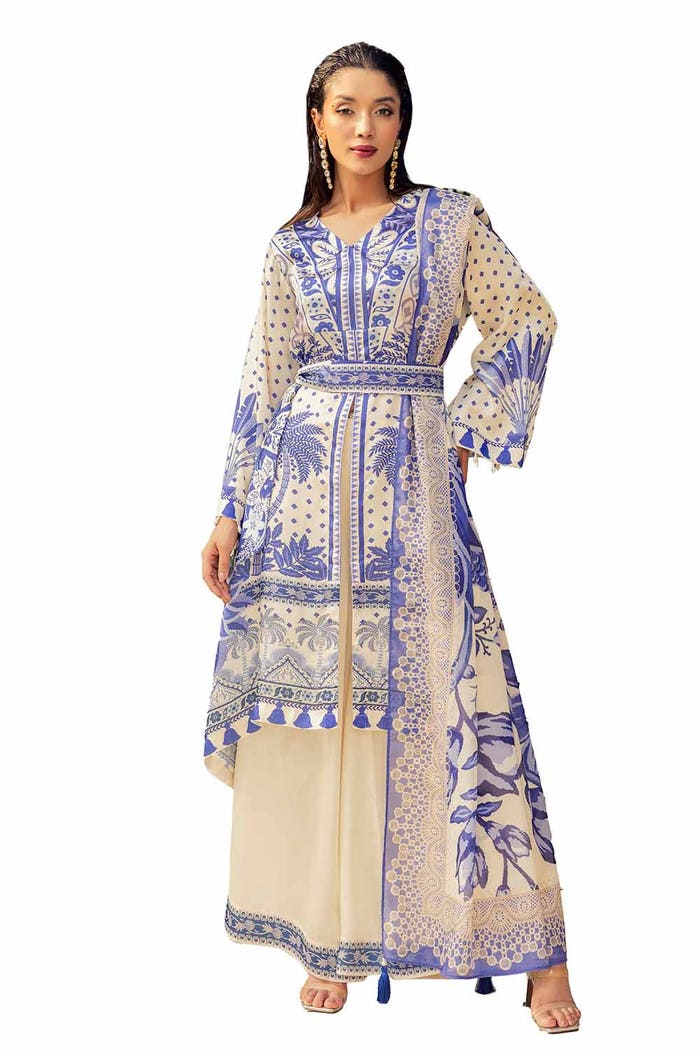
blue multi embroidered long kurta